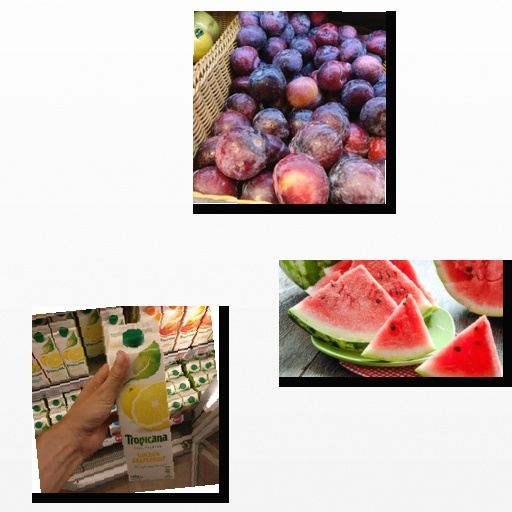
Food items: watermelon, plum, golden_grapefruit_juice